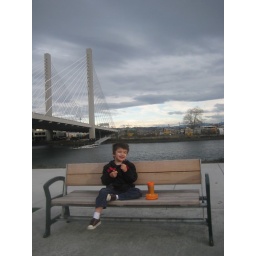
Our bench with the train in front and the bridge in back